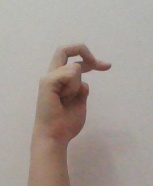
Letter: zay